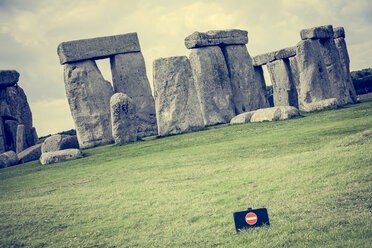
Landmark: Stonehenge